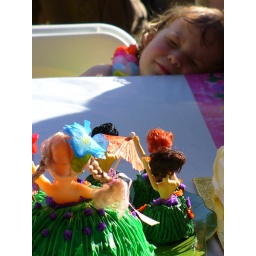
My cousin Jen made those hula cake girls in the foreground. She is just too much.